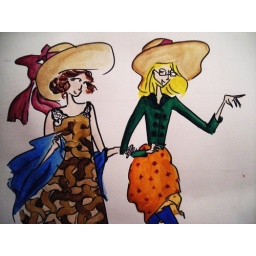
girls in hats